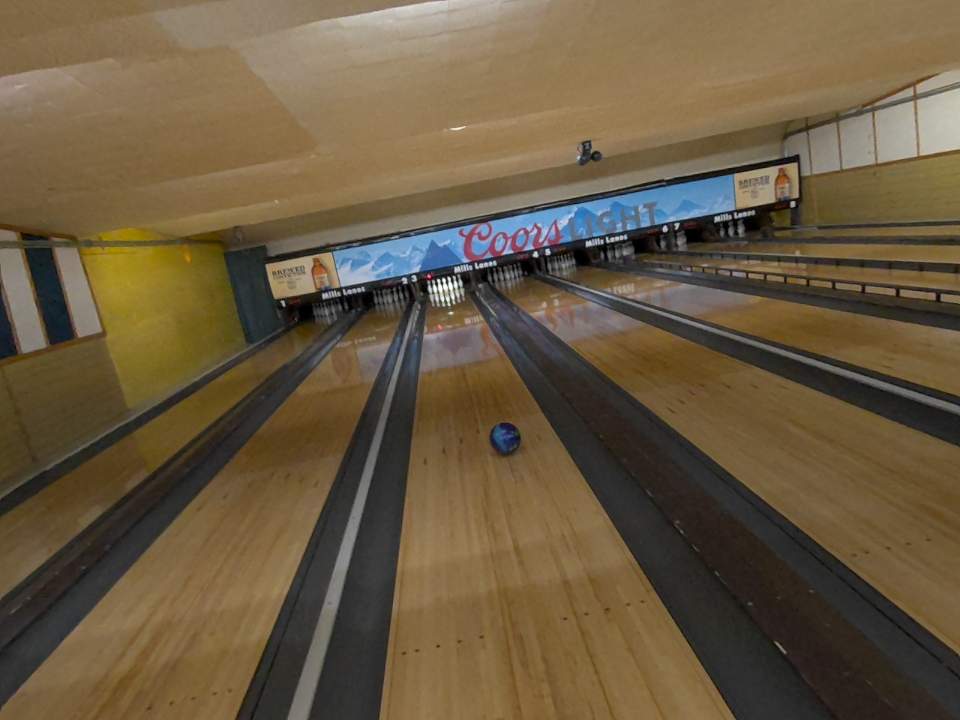
Object: bowling_ball